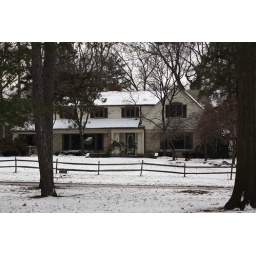
Our house from across the street in the park